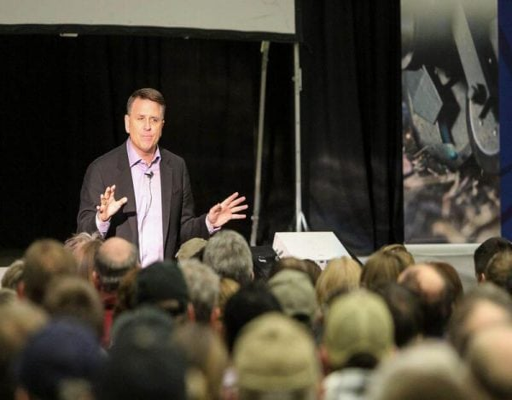
businessperson , author of person , is one of many keynote speakers to appear .